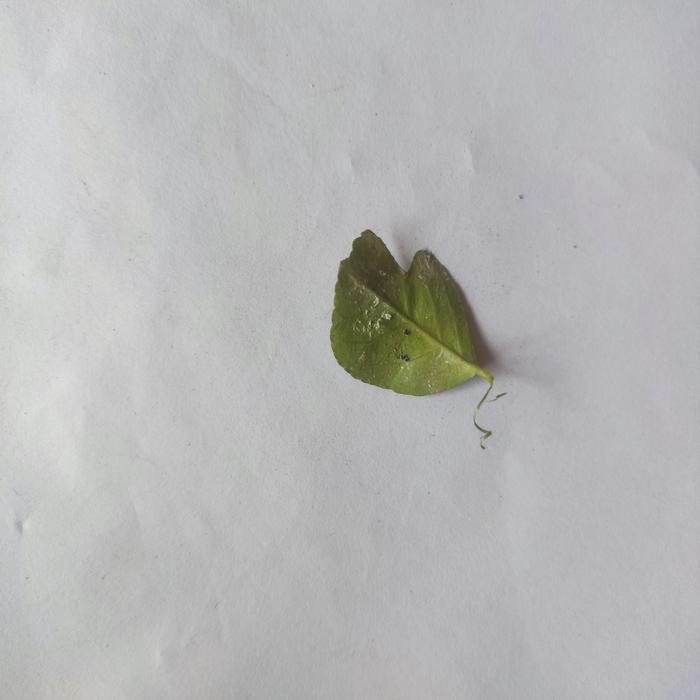
Crop: Lemon
Leaf condition: Sooty_Mold